Union City High School (New Jersey)

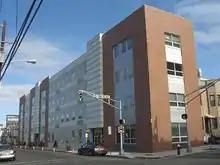
The Academy for Enrichment and Advancement

Union City High School holds Freshman through Senior students. The Academy for Enrichment and Advancement (AEA), which is housed one block south on Kerrigan Avenue between 22nd and 23rd Streets, is a special interest academy that is part of the high school. The AEA provides classes for students of grades 9 - 12 who show interest in the fields of science and engineering, and served as an alternative to José Martí Freshman Academy, which most ninth graders attended at the time.